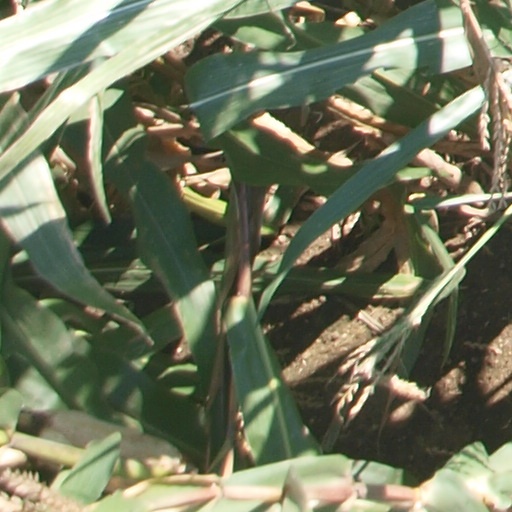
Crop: maize; corn